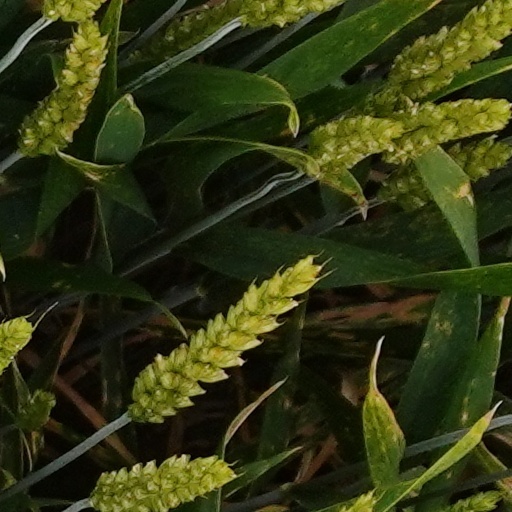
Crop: wheat